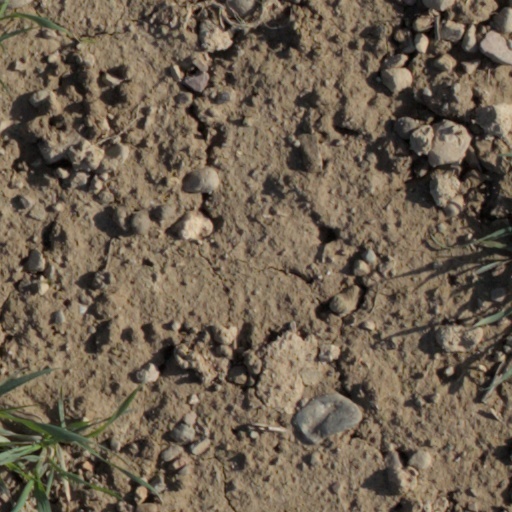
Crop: wheat